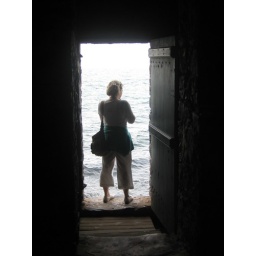
esther in the door slaves went through to the boats